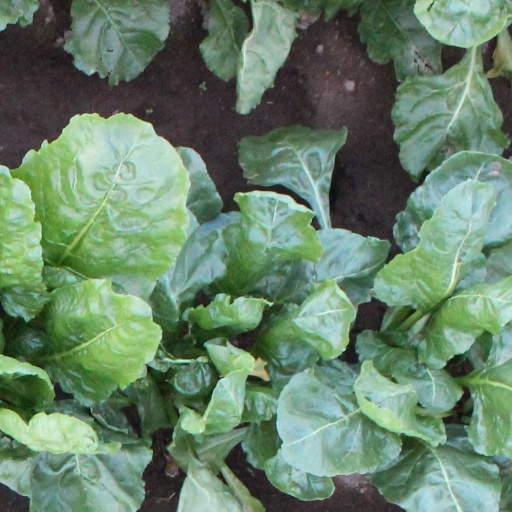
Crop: sugar beet